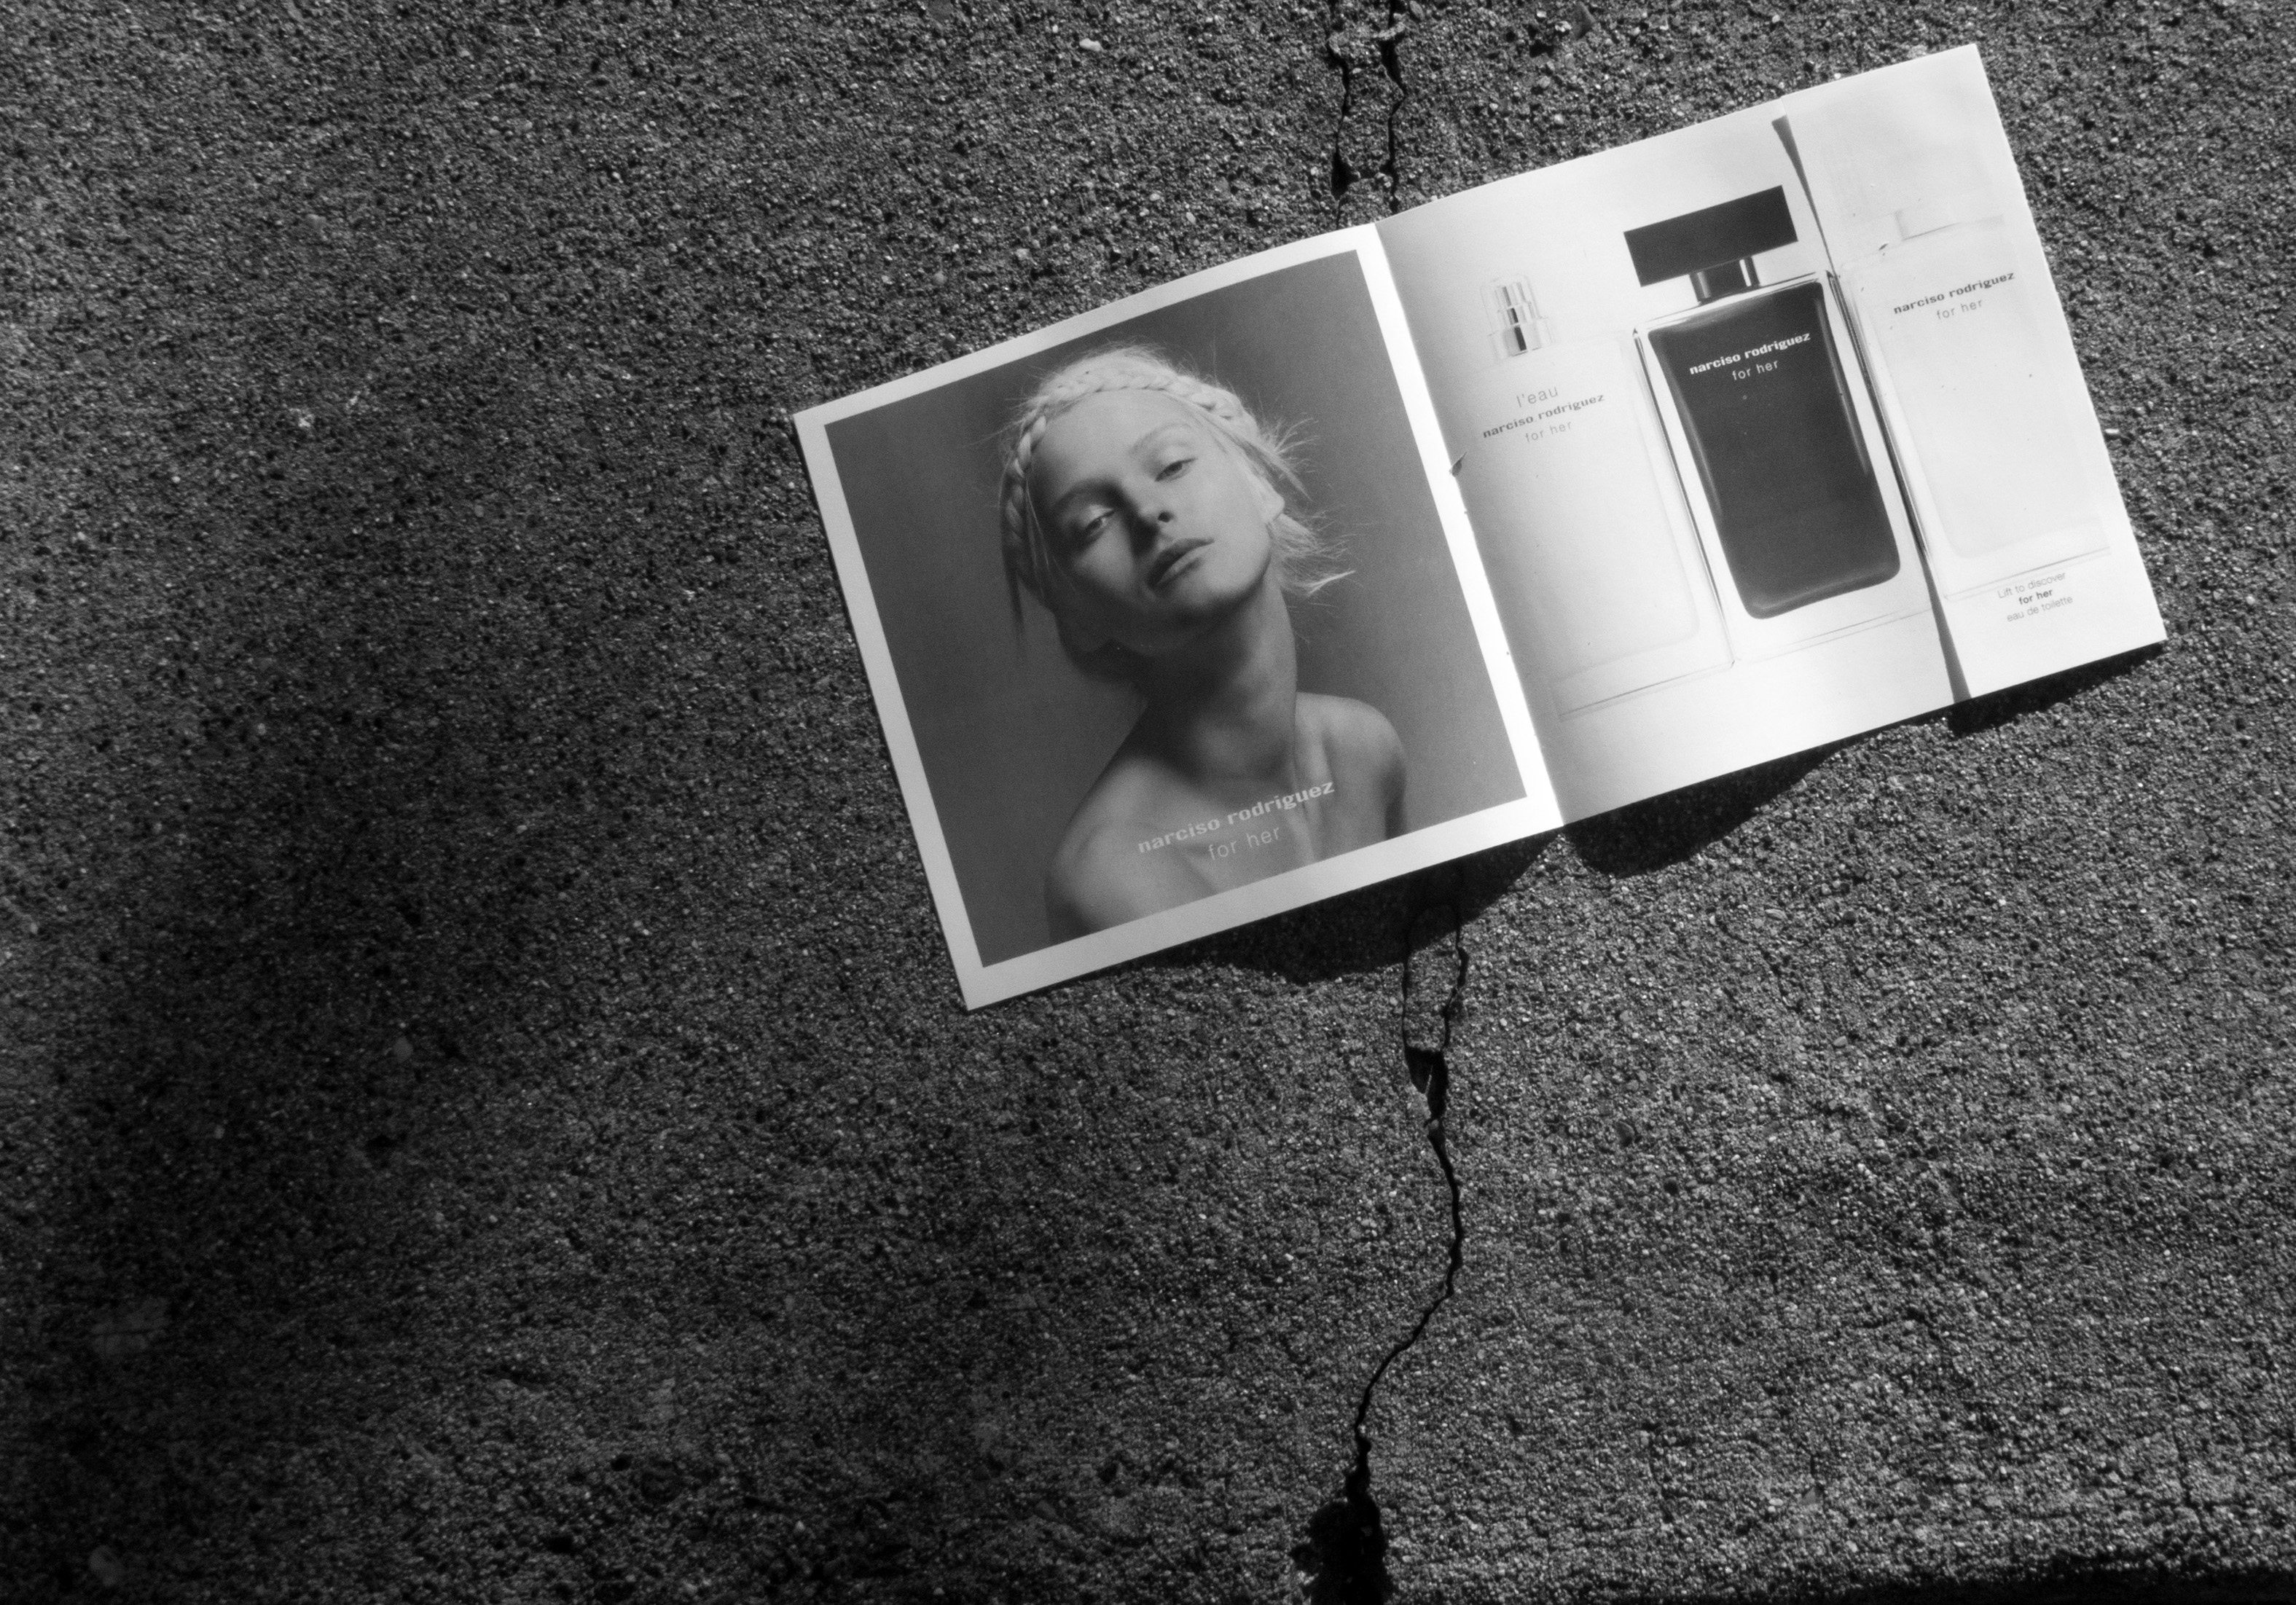
black and white, white, photography, darkness, black, monochrome, photograph, image, shape, monochrome photography